Hugo Troll Race

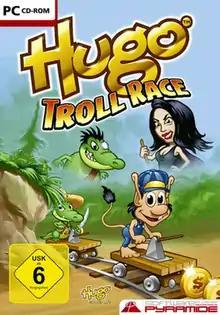

Hugo Troll Race is a free-to-play endless runner video game in the "Hugo" franchise, developed by Danish studio Hugo Games (5th Planet Games since 2018) and published by Krea Medie in 2012. Its sequel and spin-off were released in 2015.